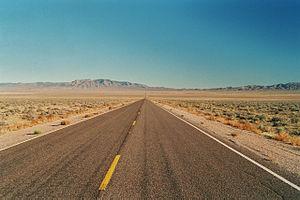
La State Route 375 est une route à deux voies située dans le sud du Nevada, aux États-Unis. Elle s'étend sur 158 kilomètres de Crystal Springs, depuis la State Route 318, jusqu'à Warm Springs, en rejoignant l'US 6. La route se trouve à l'extrémité de la zone militaire de la Nellis Air Force Range.